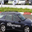
Label: automobile